Parasites in fiction

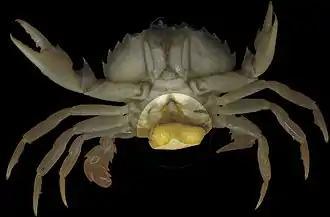
"Sacculina", a parasitic castrator (highlighted), inspired Philip Fracassi's novella of that name.

Several types of parasite, corresponding more or less accurately to some of those known in biology, are found in literature. These include haematophagic parasites (fictional vampires), parasitoids, behaviour-altering parasites, brood parasites, parasitic castrators, and trophically transmitted parasites, as detailed below.